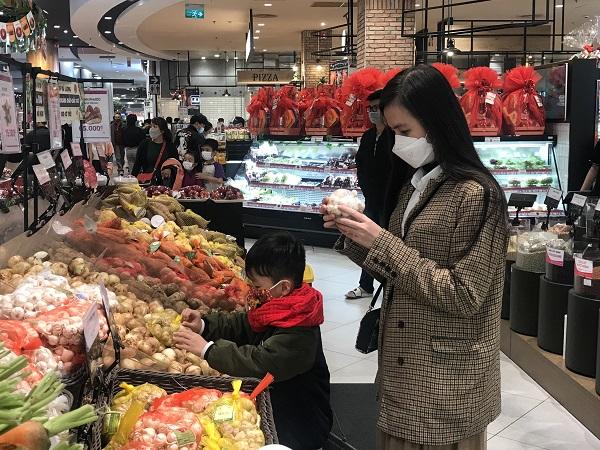
cô gái mang chiếc túi màu đen